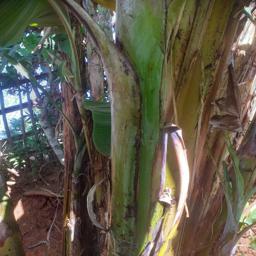
Label: MALBHOG LEAF